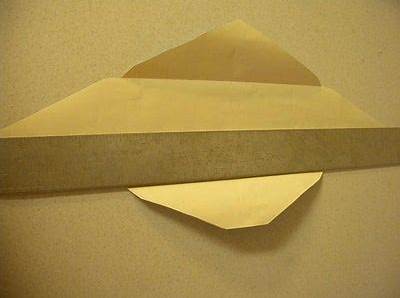
Waste category: paper